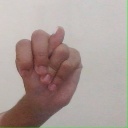
अक्षर: न